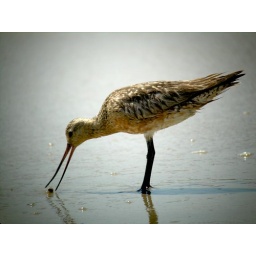
eating a mole crab. adult bird found by Tom Blackman in Imperial Beach, CA. Digiscoped on 5 Aug 10.